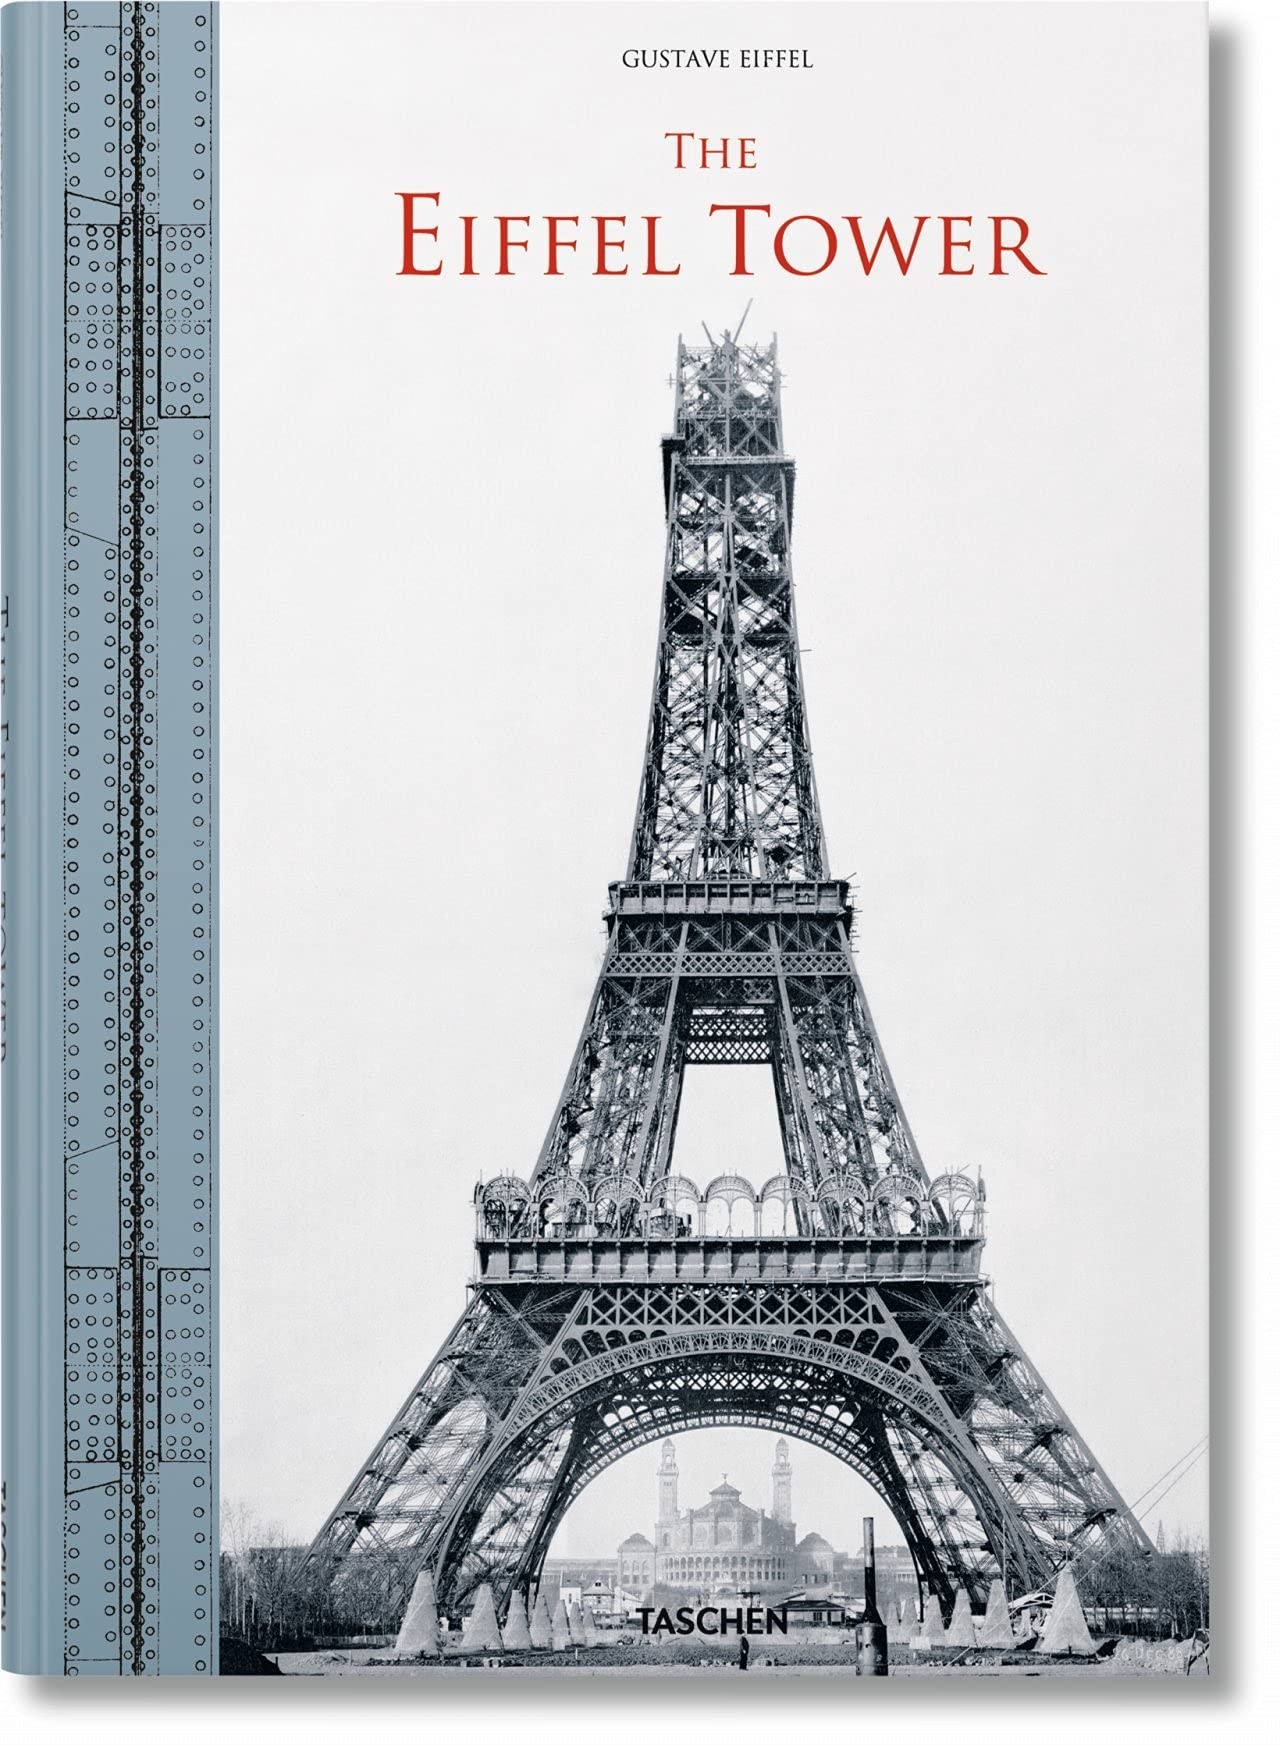
Landmark: Eiffel Tower